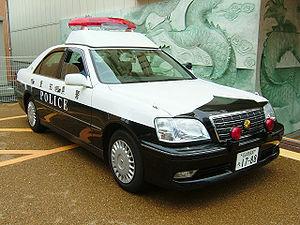
Au Japon, l'Agence nationale de la police gère l'ensemble des services de police, sous la tutelle de la Commission nationale de sécurité publique chargée de s'assurer que la police effectue sa mission de manière neutre et apolitique. Ses membres disposent de leur propre art martial : le taihojutsu.